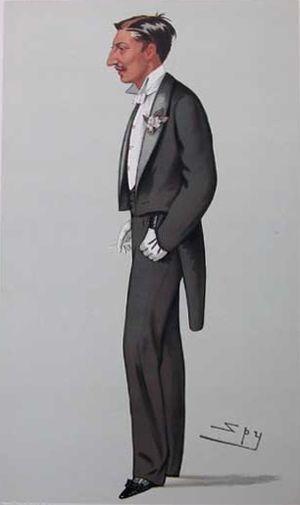
George Victor Drogo Montagu, 8ᵉ duc de Manchester, est un homme politique britannique.